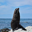
Label: seal